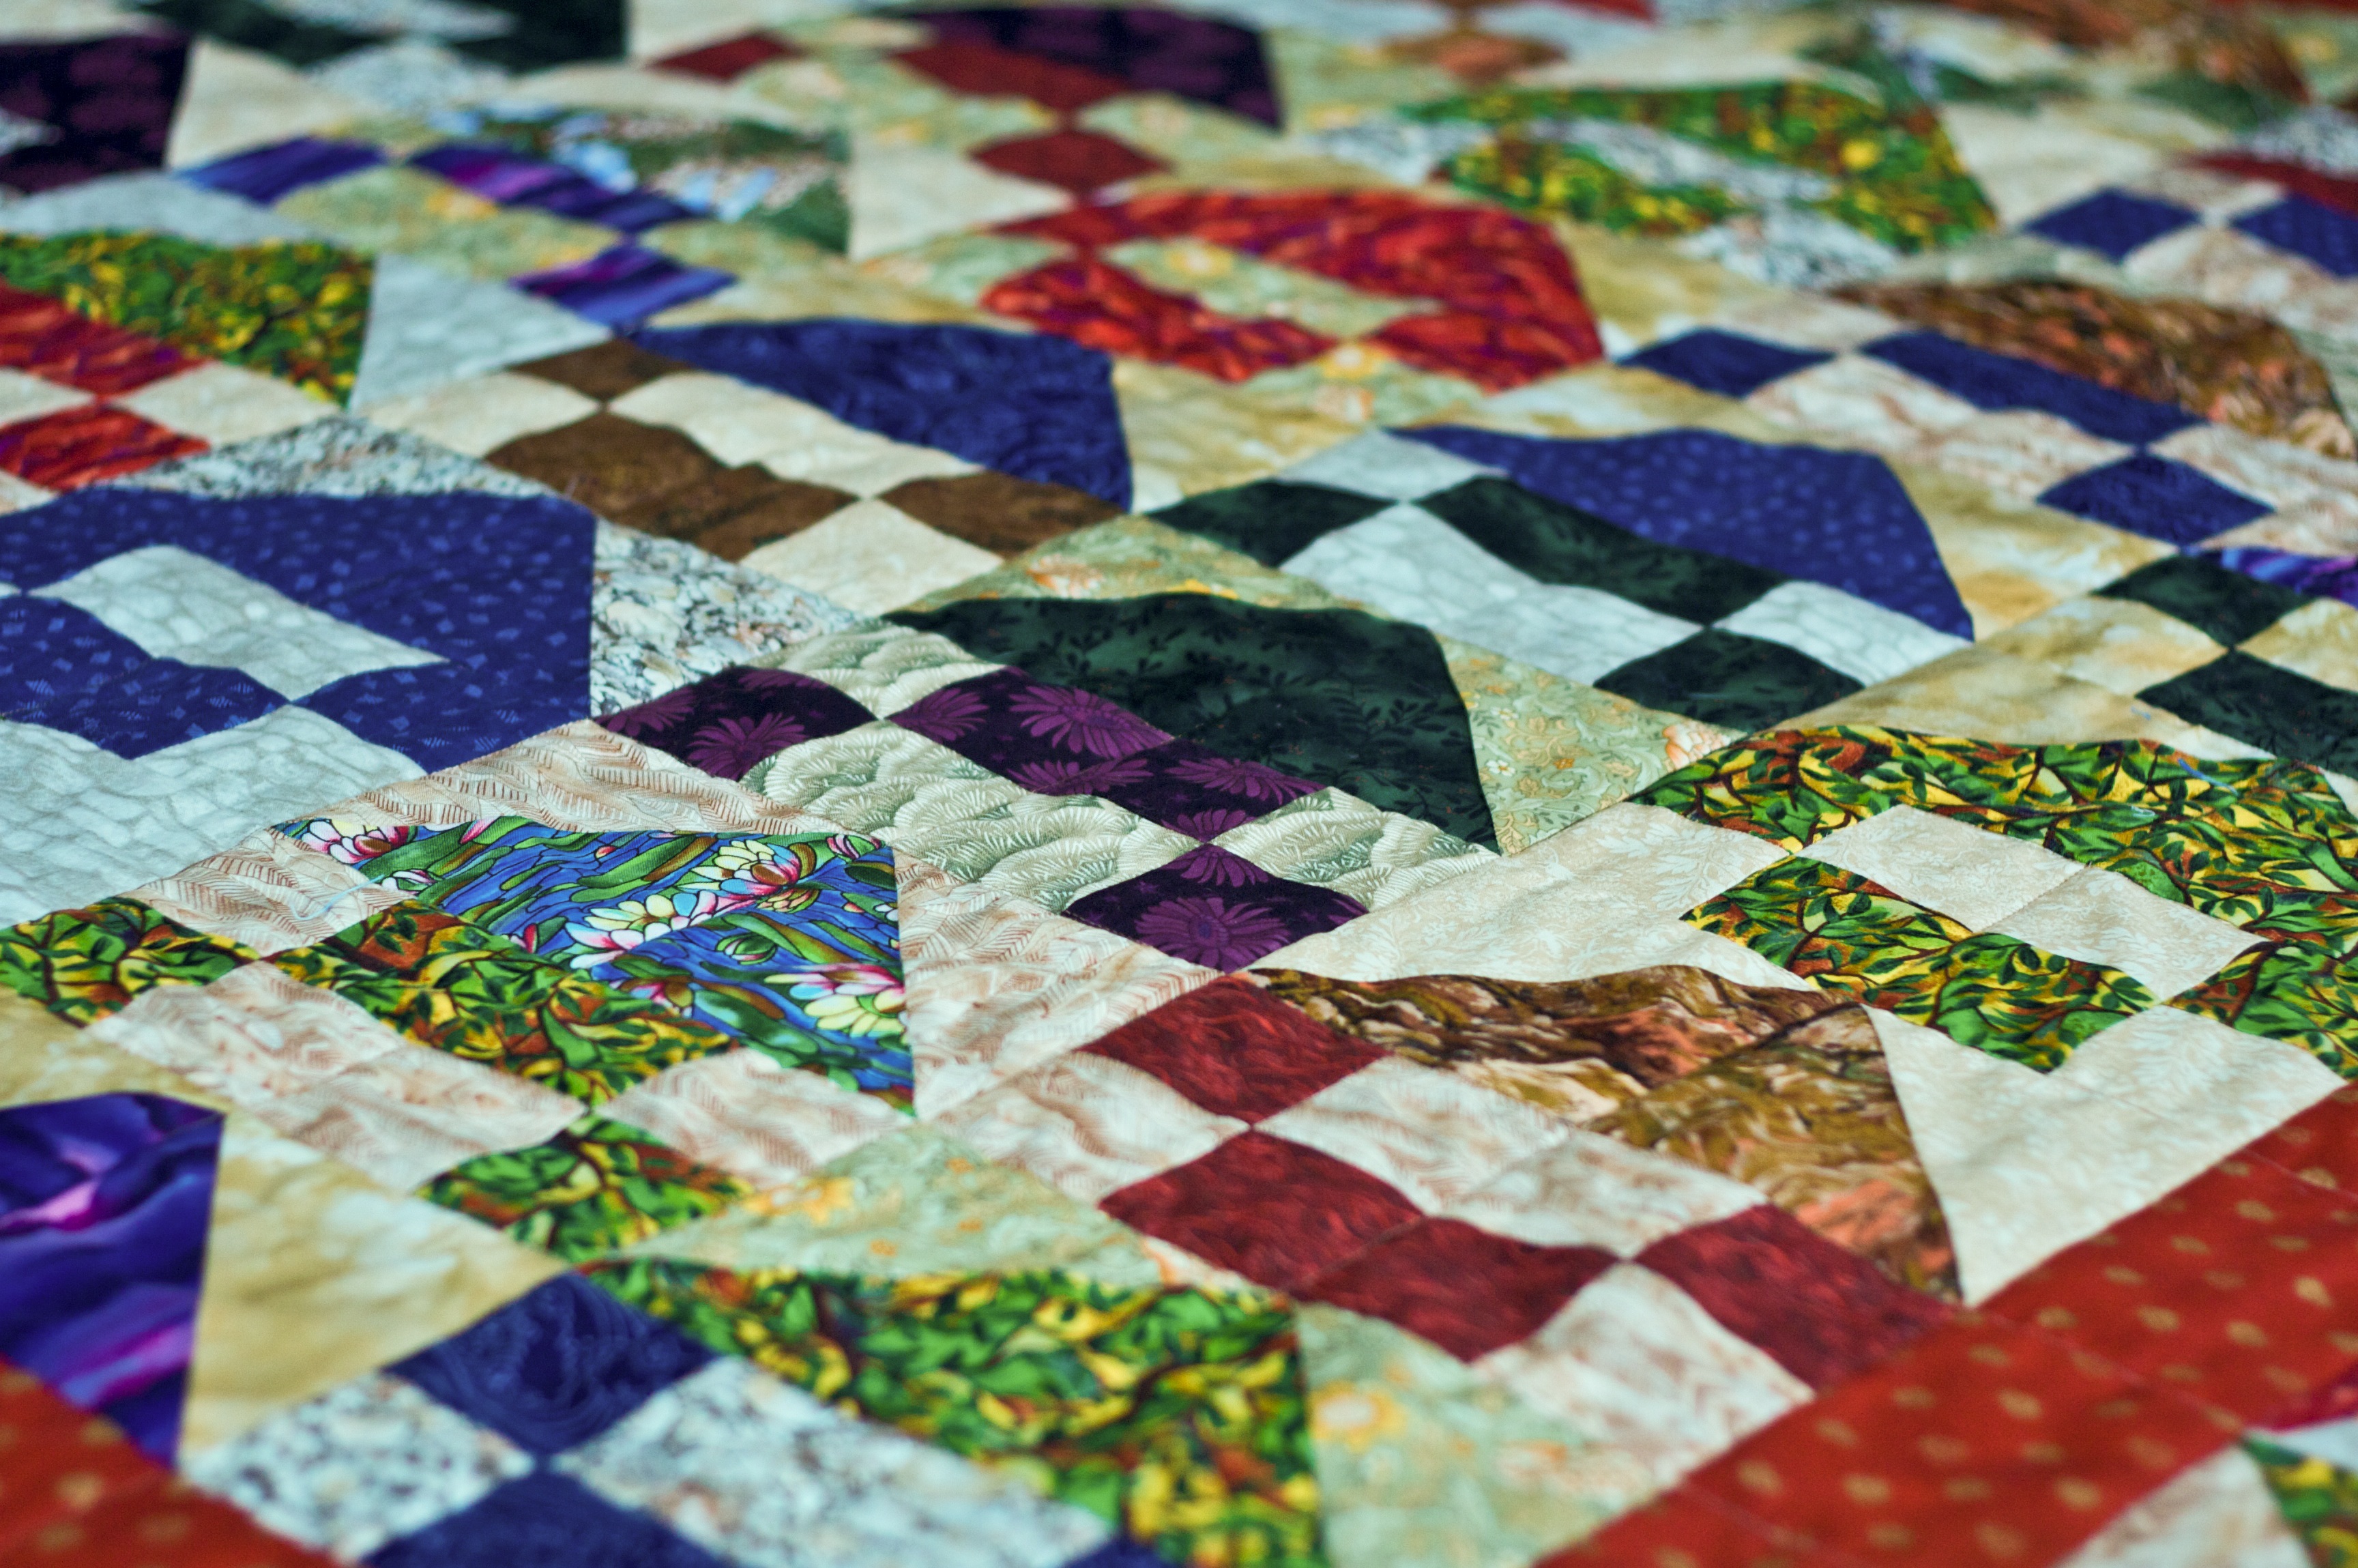
home, pattern, peaceful, cozy, residence, craft, material, quilt, patchwork, textile, art, quilted, charming, linens, quilting, bed sheet